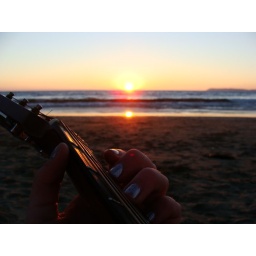
playing guitar on the beach in the sunset. freezing but awesome.